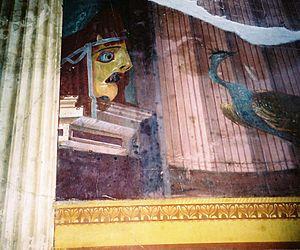
Détail d'une fresque de la villa de Poppée à Oplontis (Italie). Italiano: Dettaglio di un affresco della Villa di Poppea ad Oplontis, attuale Torre Annunziata presso Napoli.
Oplontis est un site mentionné par la table de Peutinger sur l'emplacement de Torre Annunziata, ville actuelle de la Province de Naples, dans la région Campanie en Italie, enseveli comme Pompéi, Herculanum et Stabies sous l'éruption du Vésuve en 79.